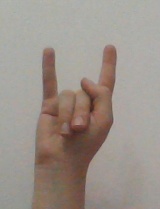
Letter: la